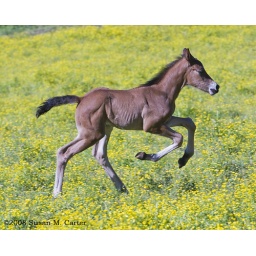
Four day old foal running in a field of buttercups. location: Virginia. photographer: Susan M. Carter. IMG_5278